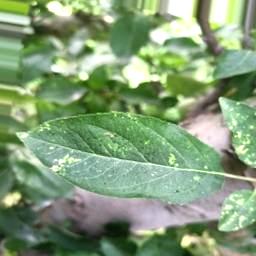
Label: Apple_Mosaic